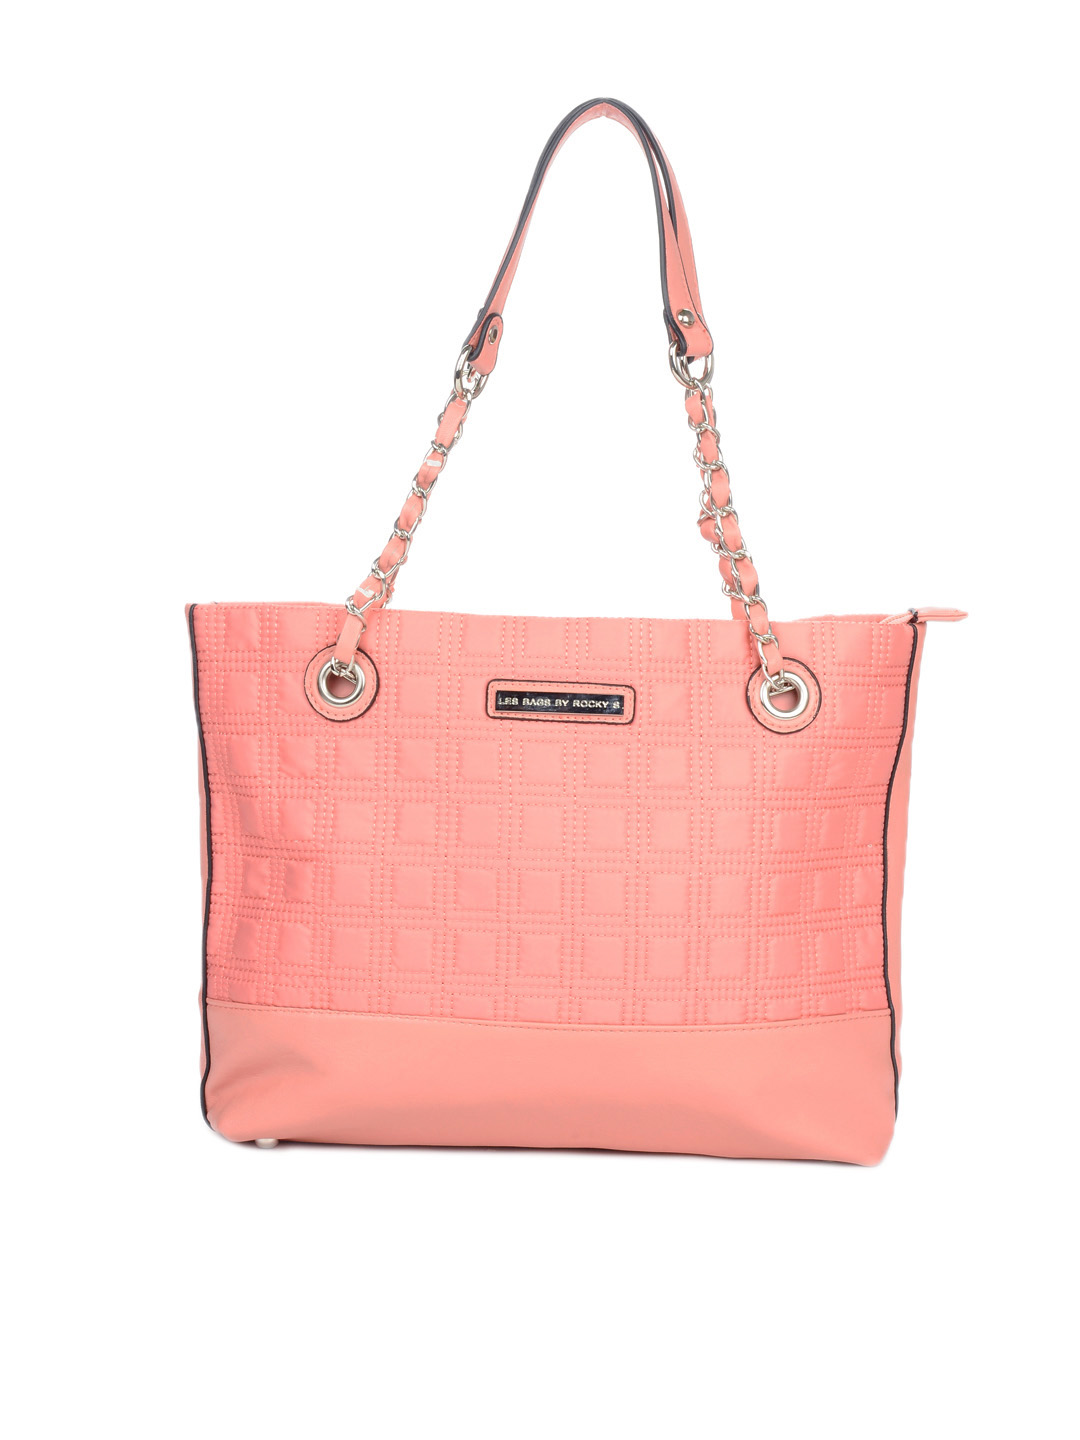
Rocky S Women Peach Handbag
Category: Accessories / Bags / Handbags
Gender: Women
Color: Peach
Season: Summer 2012
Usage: Casual